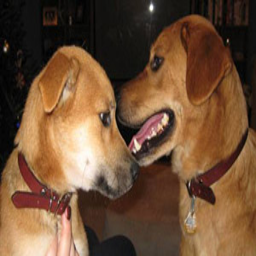
Two tan colored dogs sitting face to face.
Two dogs that are looking at each other.
Two dogs are sitting and facing each other.
A close-up of two brown dogs sitting and facing each other.
Two medium sized dogs sitting next to each other.